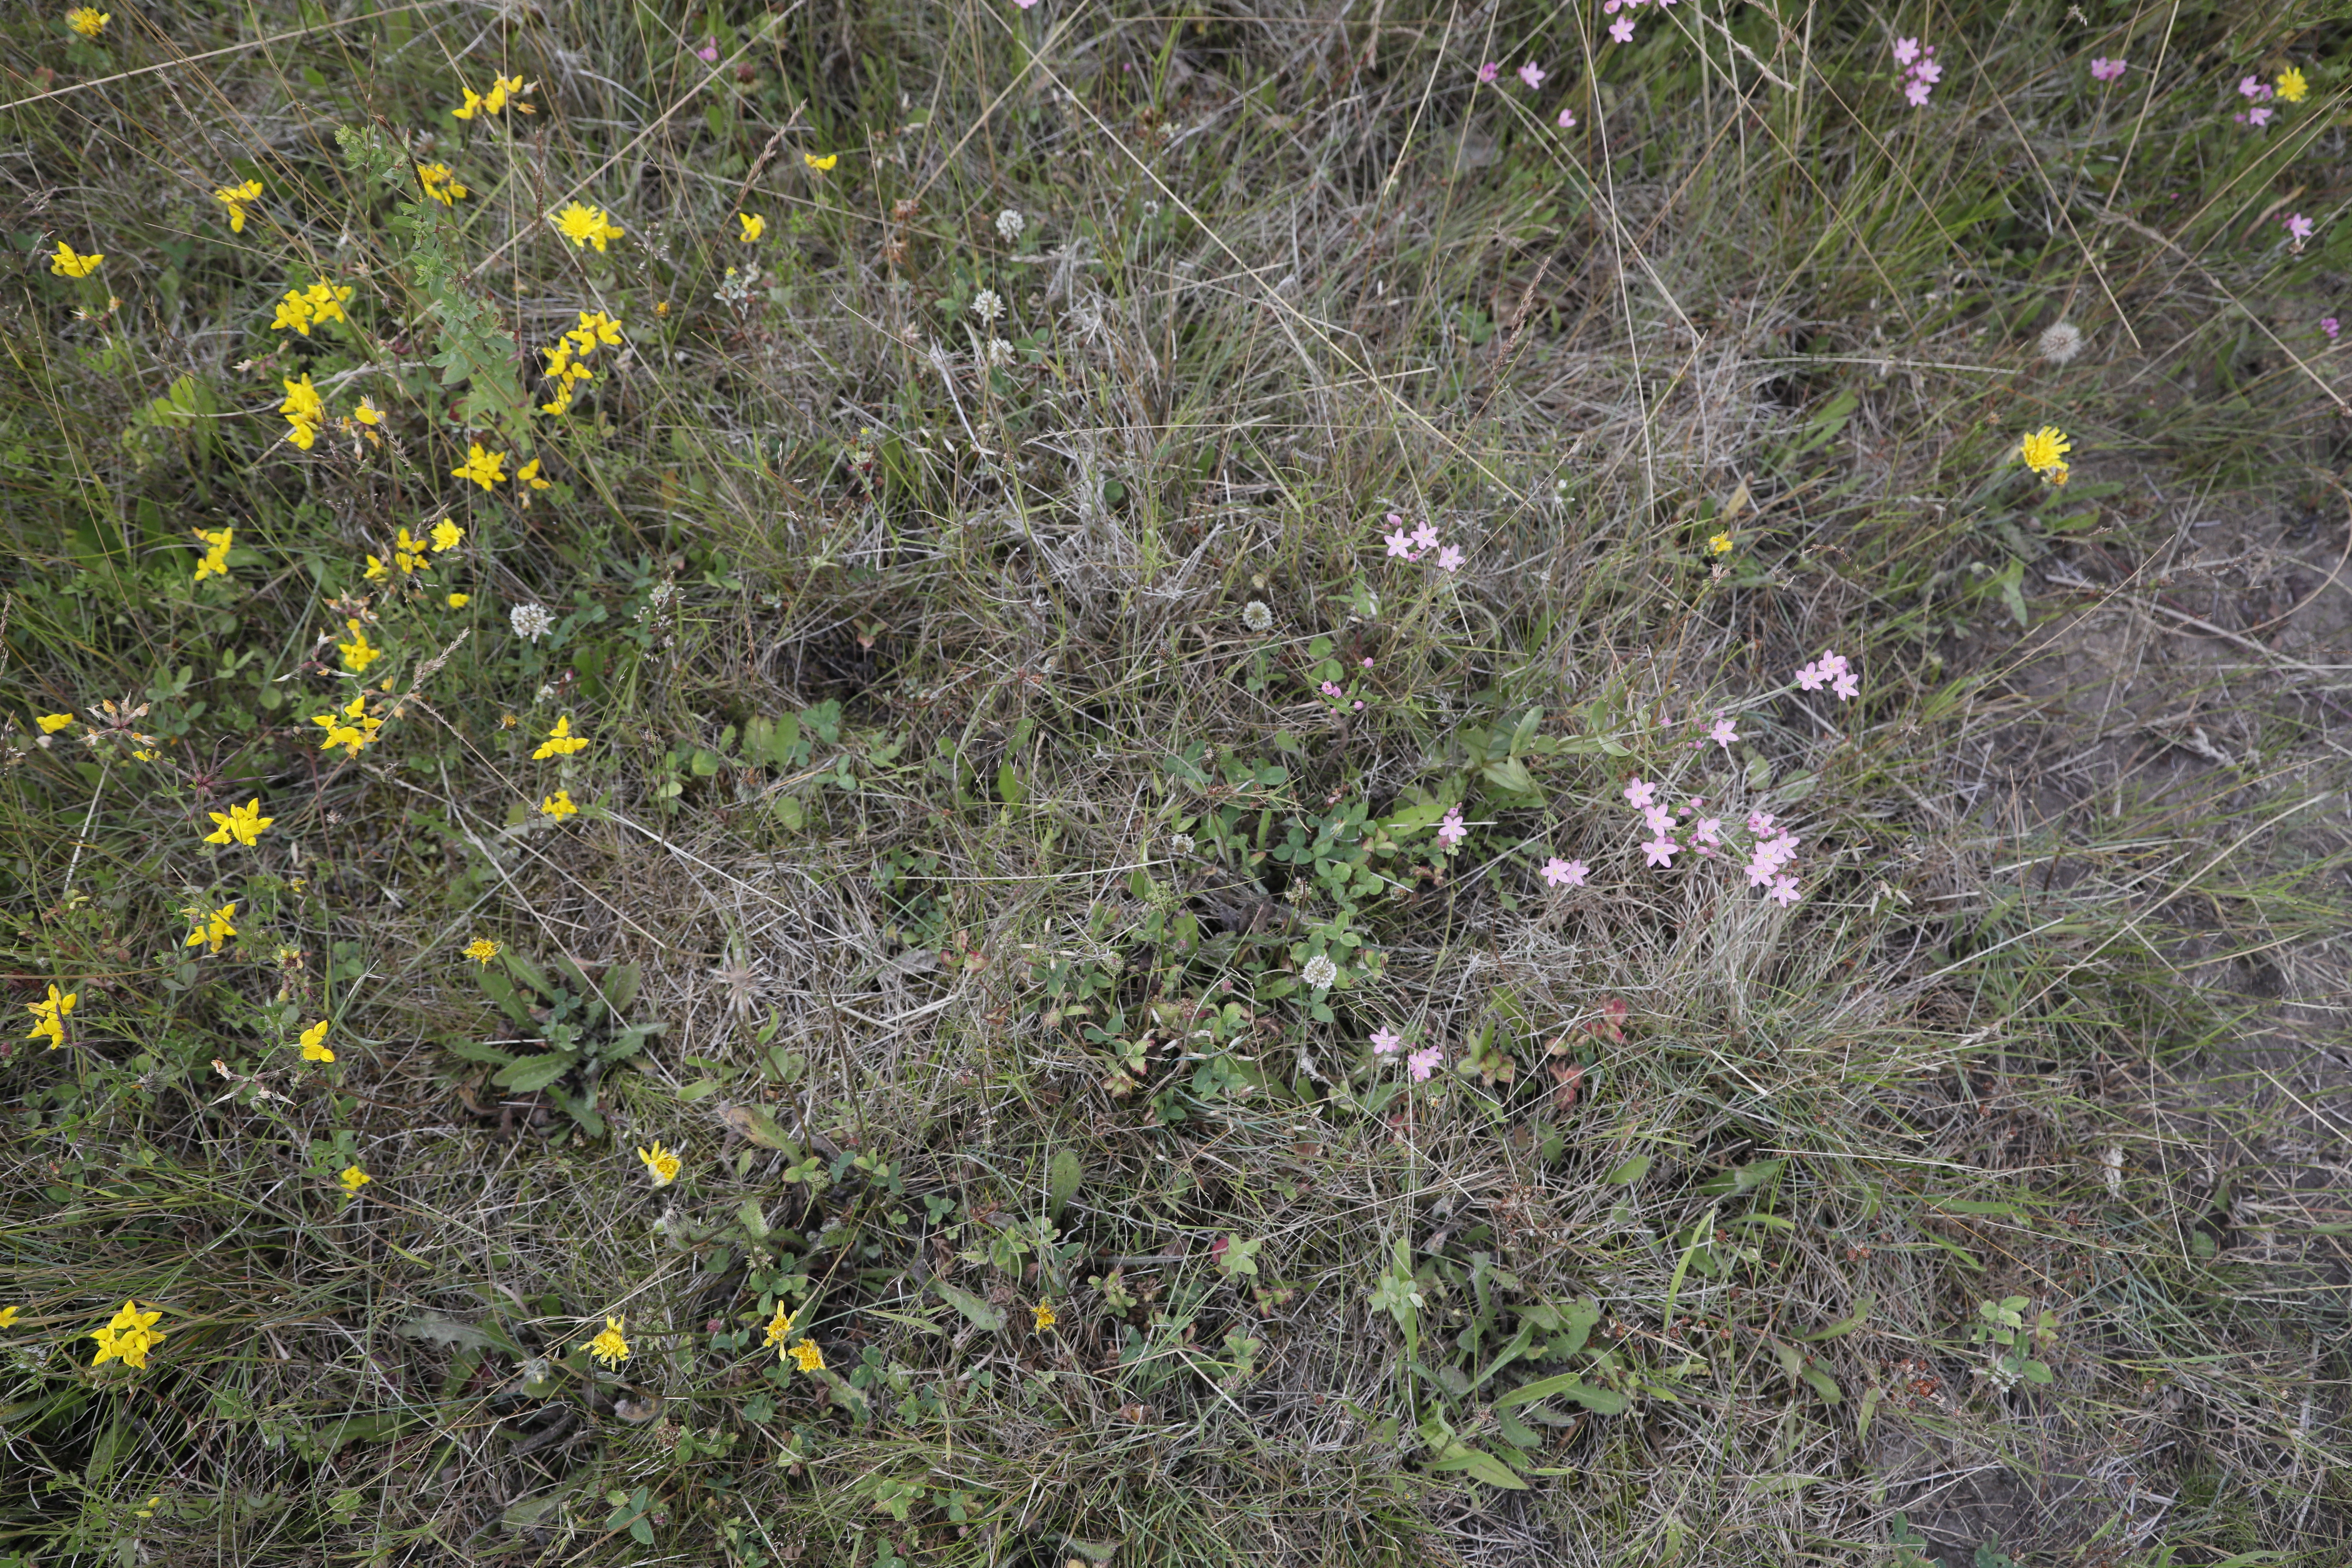
Plant species: Trifolium repens, Yellow Composite * (aggregate), Centaurium erythraea, Lotus corniculatus